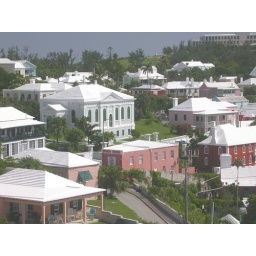
The large gray stately building in the upper left is the Ebeneezer Methodist Church.